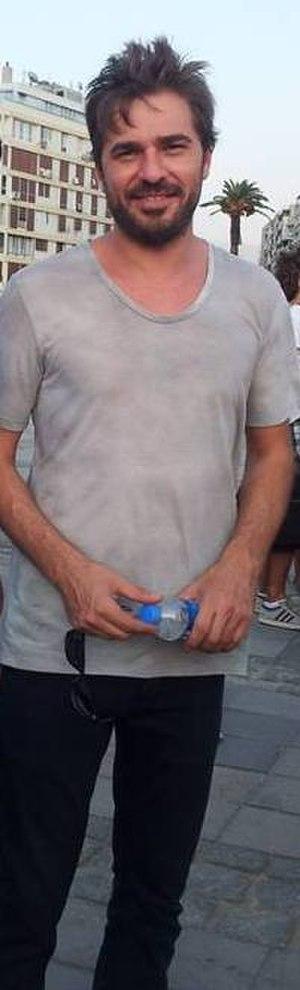
Diriliş: Ertuğrul en anglais est une série télévisée turque en 150 épisodes de 115 à 125 minutes, créée par Mehmet Bozdağ et diffusée entre le 10 décembre 2014 et le 29 mai 2019 sur TRT 1.
Engin Altan Düzyatan, né le 26 juillet 1979 à Izmir, est un acteur, producteur et animateur de télévision turc.